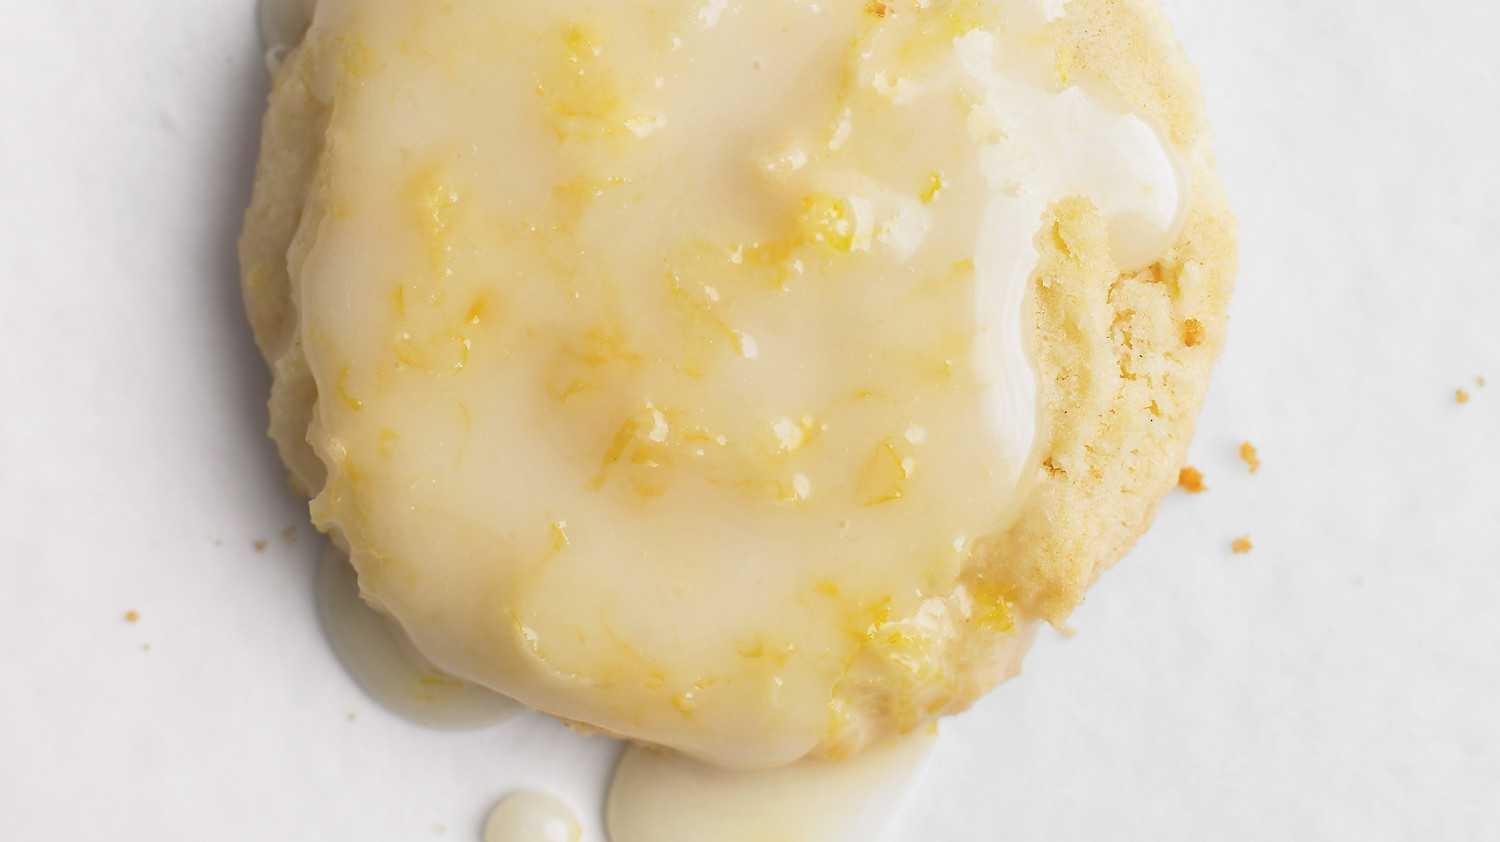
Label: Lemon